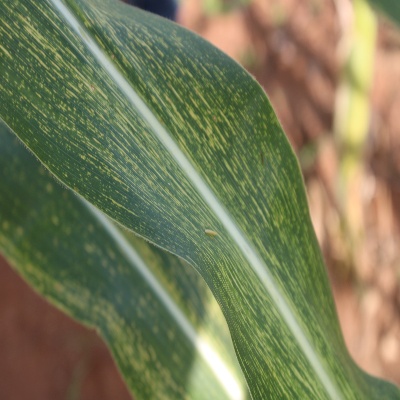
Crop: Maize
Condition: streak virus